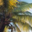
Label: palm_tree